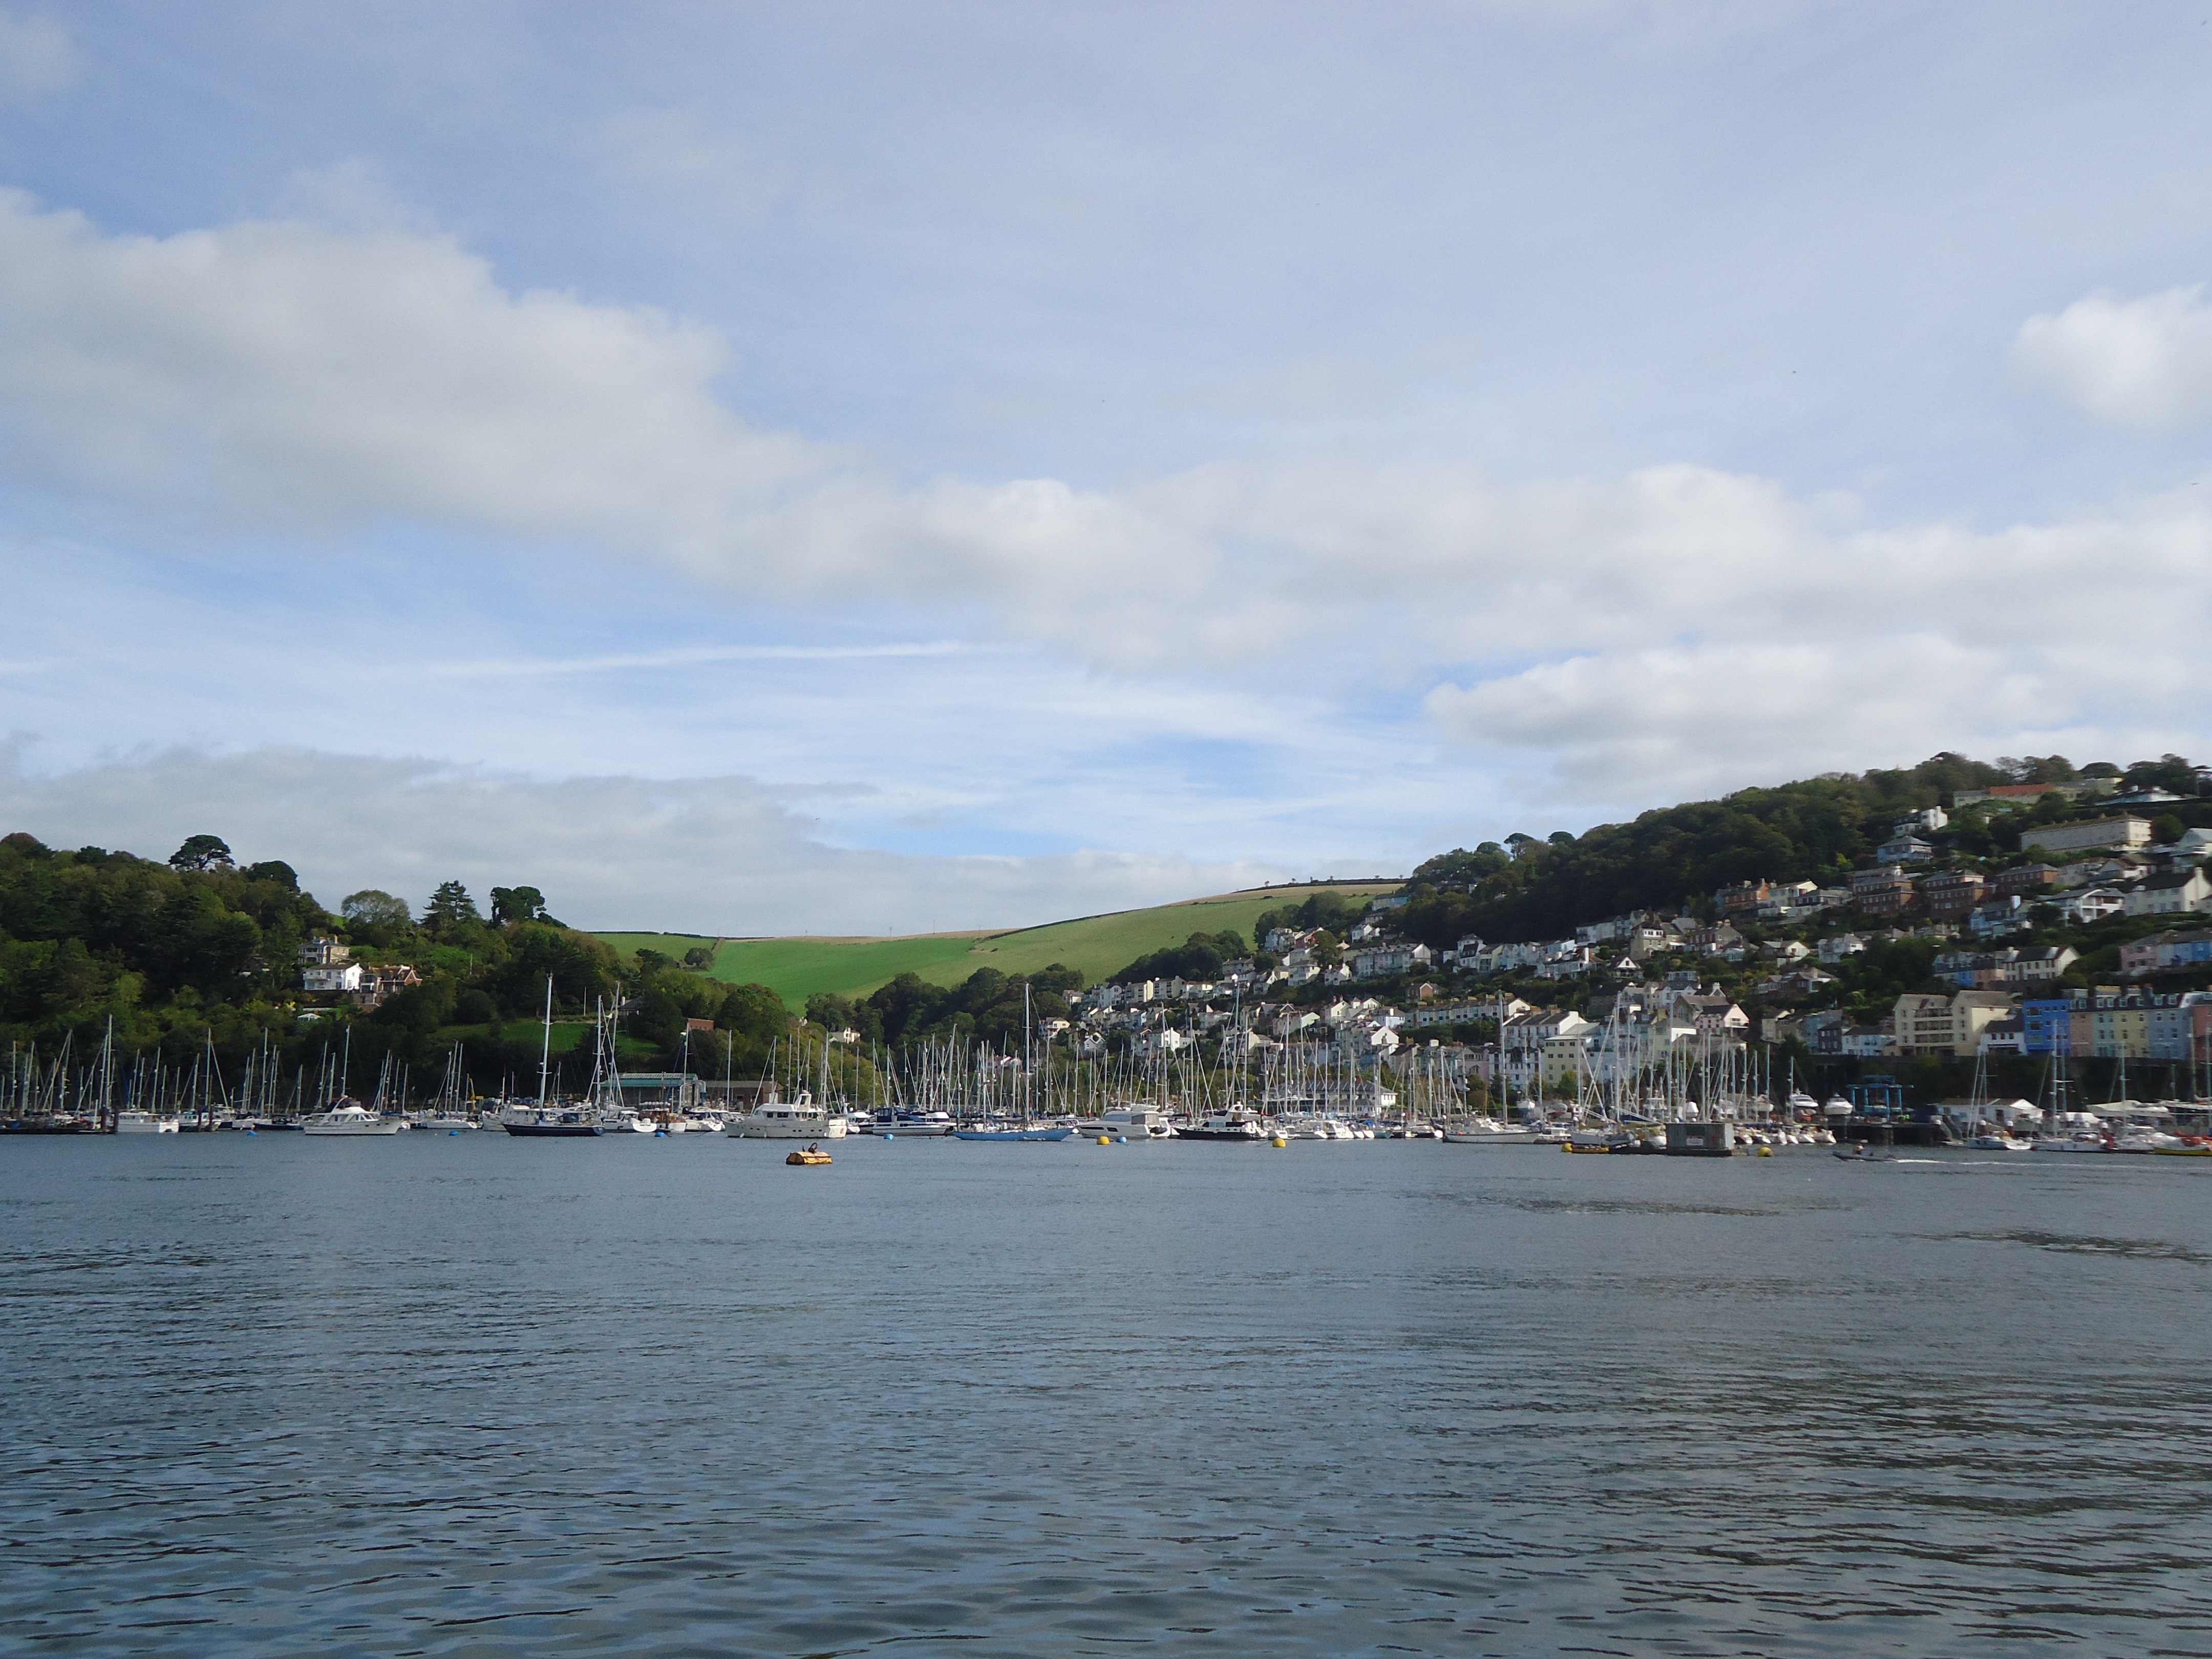
beach, sea, coast, water, ocean, dock, sky, boat, shore, lake, view, coastal, river, vacation, coastline, seaside, vehicle, bay, harbor, harbour, blue, marina, port, leisure, body of water, outdoors, uk, england, south, boating, britain, devon, dartmouth, estuary, kingswear